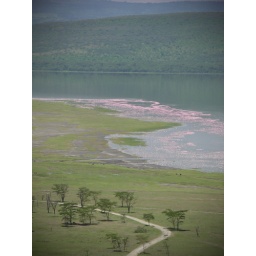
Those pink things in the water are flamingos.. millions of them (according to Jennifer Poteet!).